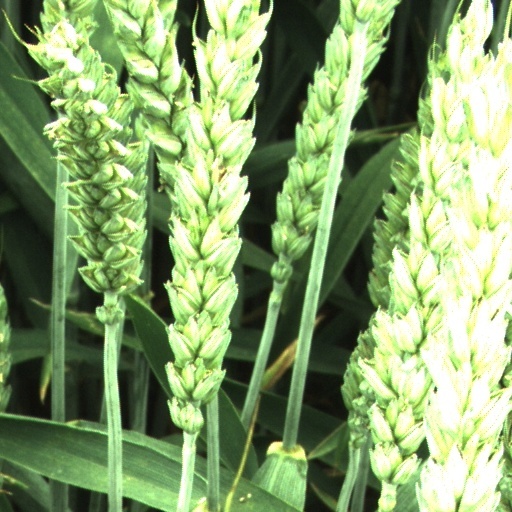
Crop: wheat